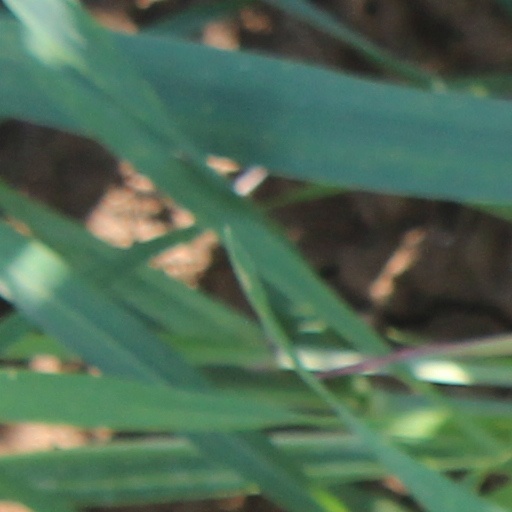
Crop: wheat